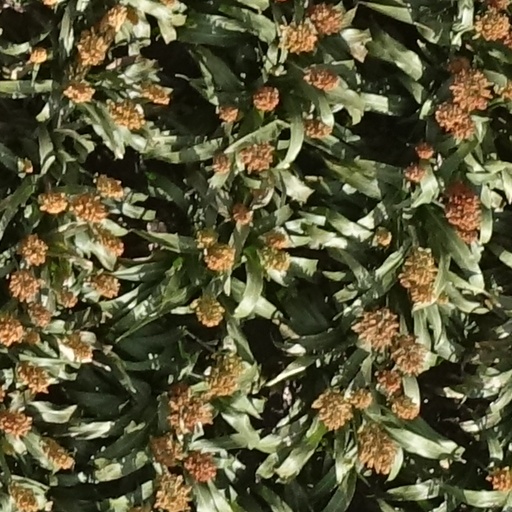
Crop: sorghum